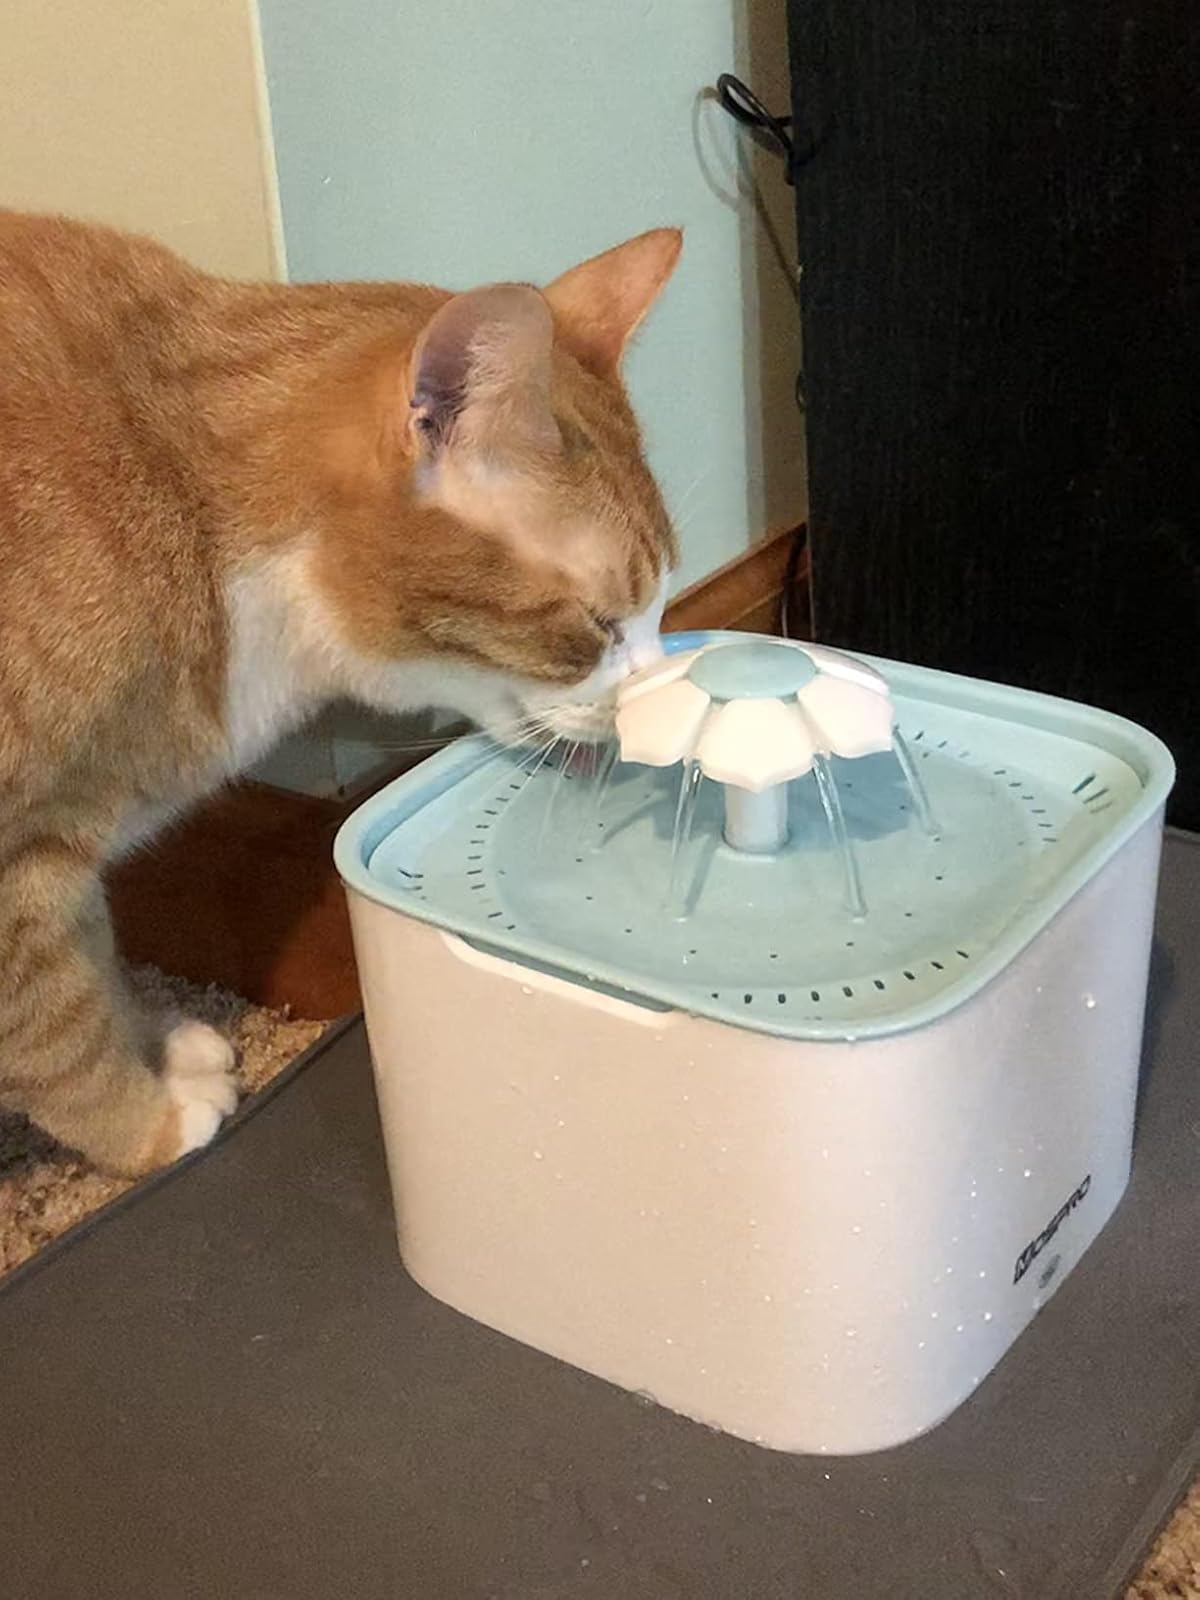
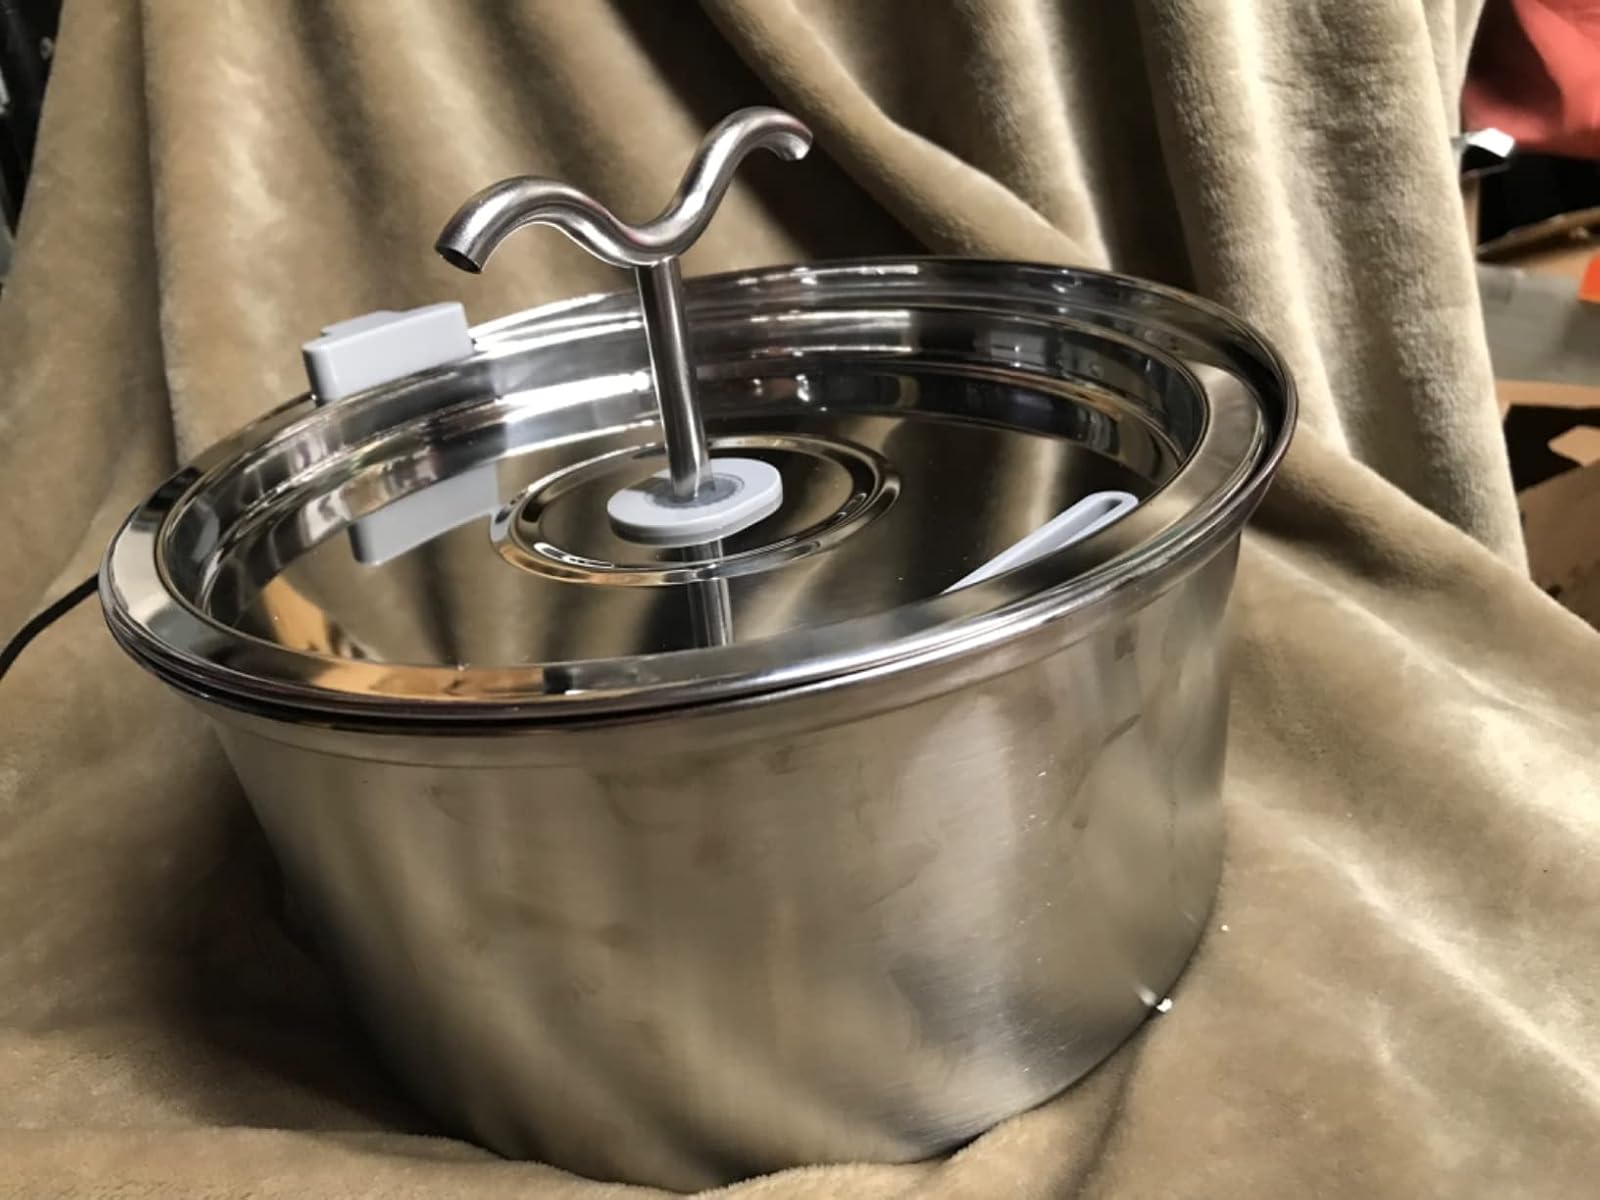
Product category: items_bowl
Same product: no